Sky Sports Football Quiz Season 02

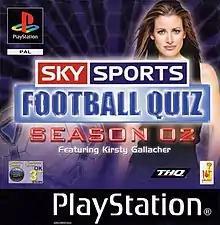
PlayStation cover art

Sky Sports Football Quiz Season 02 is a 2002 football quiz video game released for the PlayStation and PC platforms. The game was developed by Hothouse Creations and published by THQ. The game is a follow-up to "Sky Sports Football Quiz" and features television presenter Kirsty Gallacher.